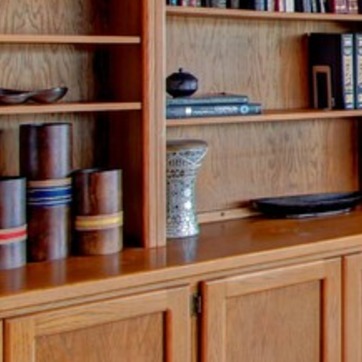
Material: ceramic